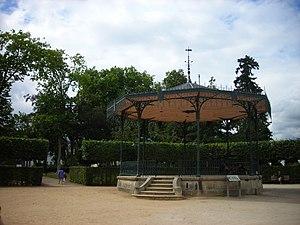
Parc des promenades d’Alençon (Orne, France) _ Kiosque
Le parc des Promenades est un parc public situé à Alençon, à proximité de l'hôtel de ville. Construit en 1783, rénové en 1999 le parc actuel offre de larges pelouses ombragées, petits coins de repos et aires de jeux pour les enfants. D'une superficie de plus de quatre hectares il est le second grand espace vert de détente des Alençonnais après l'arboretum Koutiala.